Elizabeth Hawes (author)

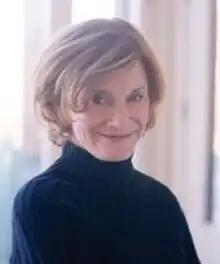
Elizabeth Hawes

Elizabeth (“Betsy”) Hawes is an American author, journalist and ghostwriter. She has several books to her credit.